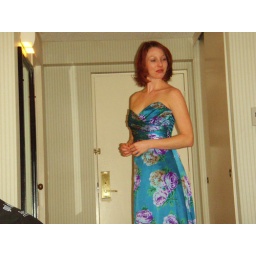
a in blue floral dress